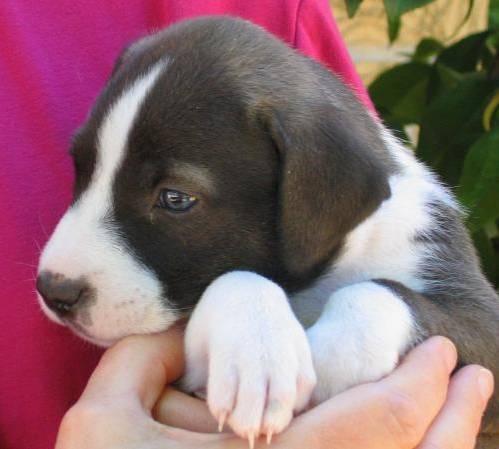
dog